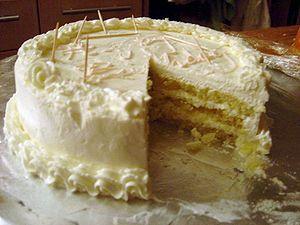
Fines couches de génoise trempées dans du sirop de sucre au grand marnier et glacées avec une crème au beurre italienne
La génoise est un biscuit à pâte battue qui entre dans la composition de nombreux mets en pâtisserie. On situe son invention vers le début du XVIIIᵉ siècle.